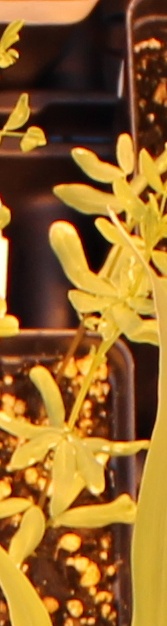
Label: Lentil